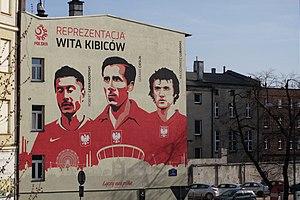
Robert Lewandowski, né le 21 août 1988 à Varsovie, est un footballeur international polonais évoluant au poste d'attaquant au Bayern de Munich et en sélection polonaise.